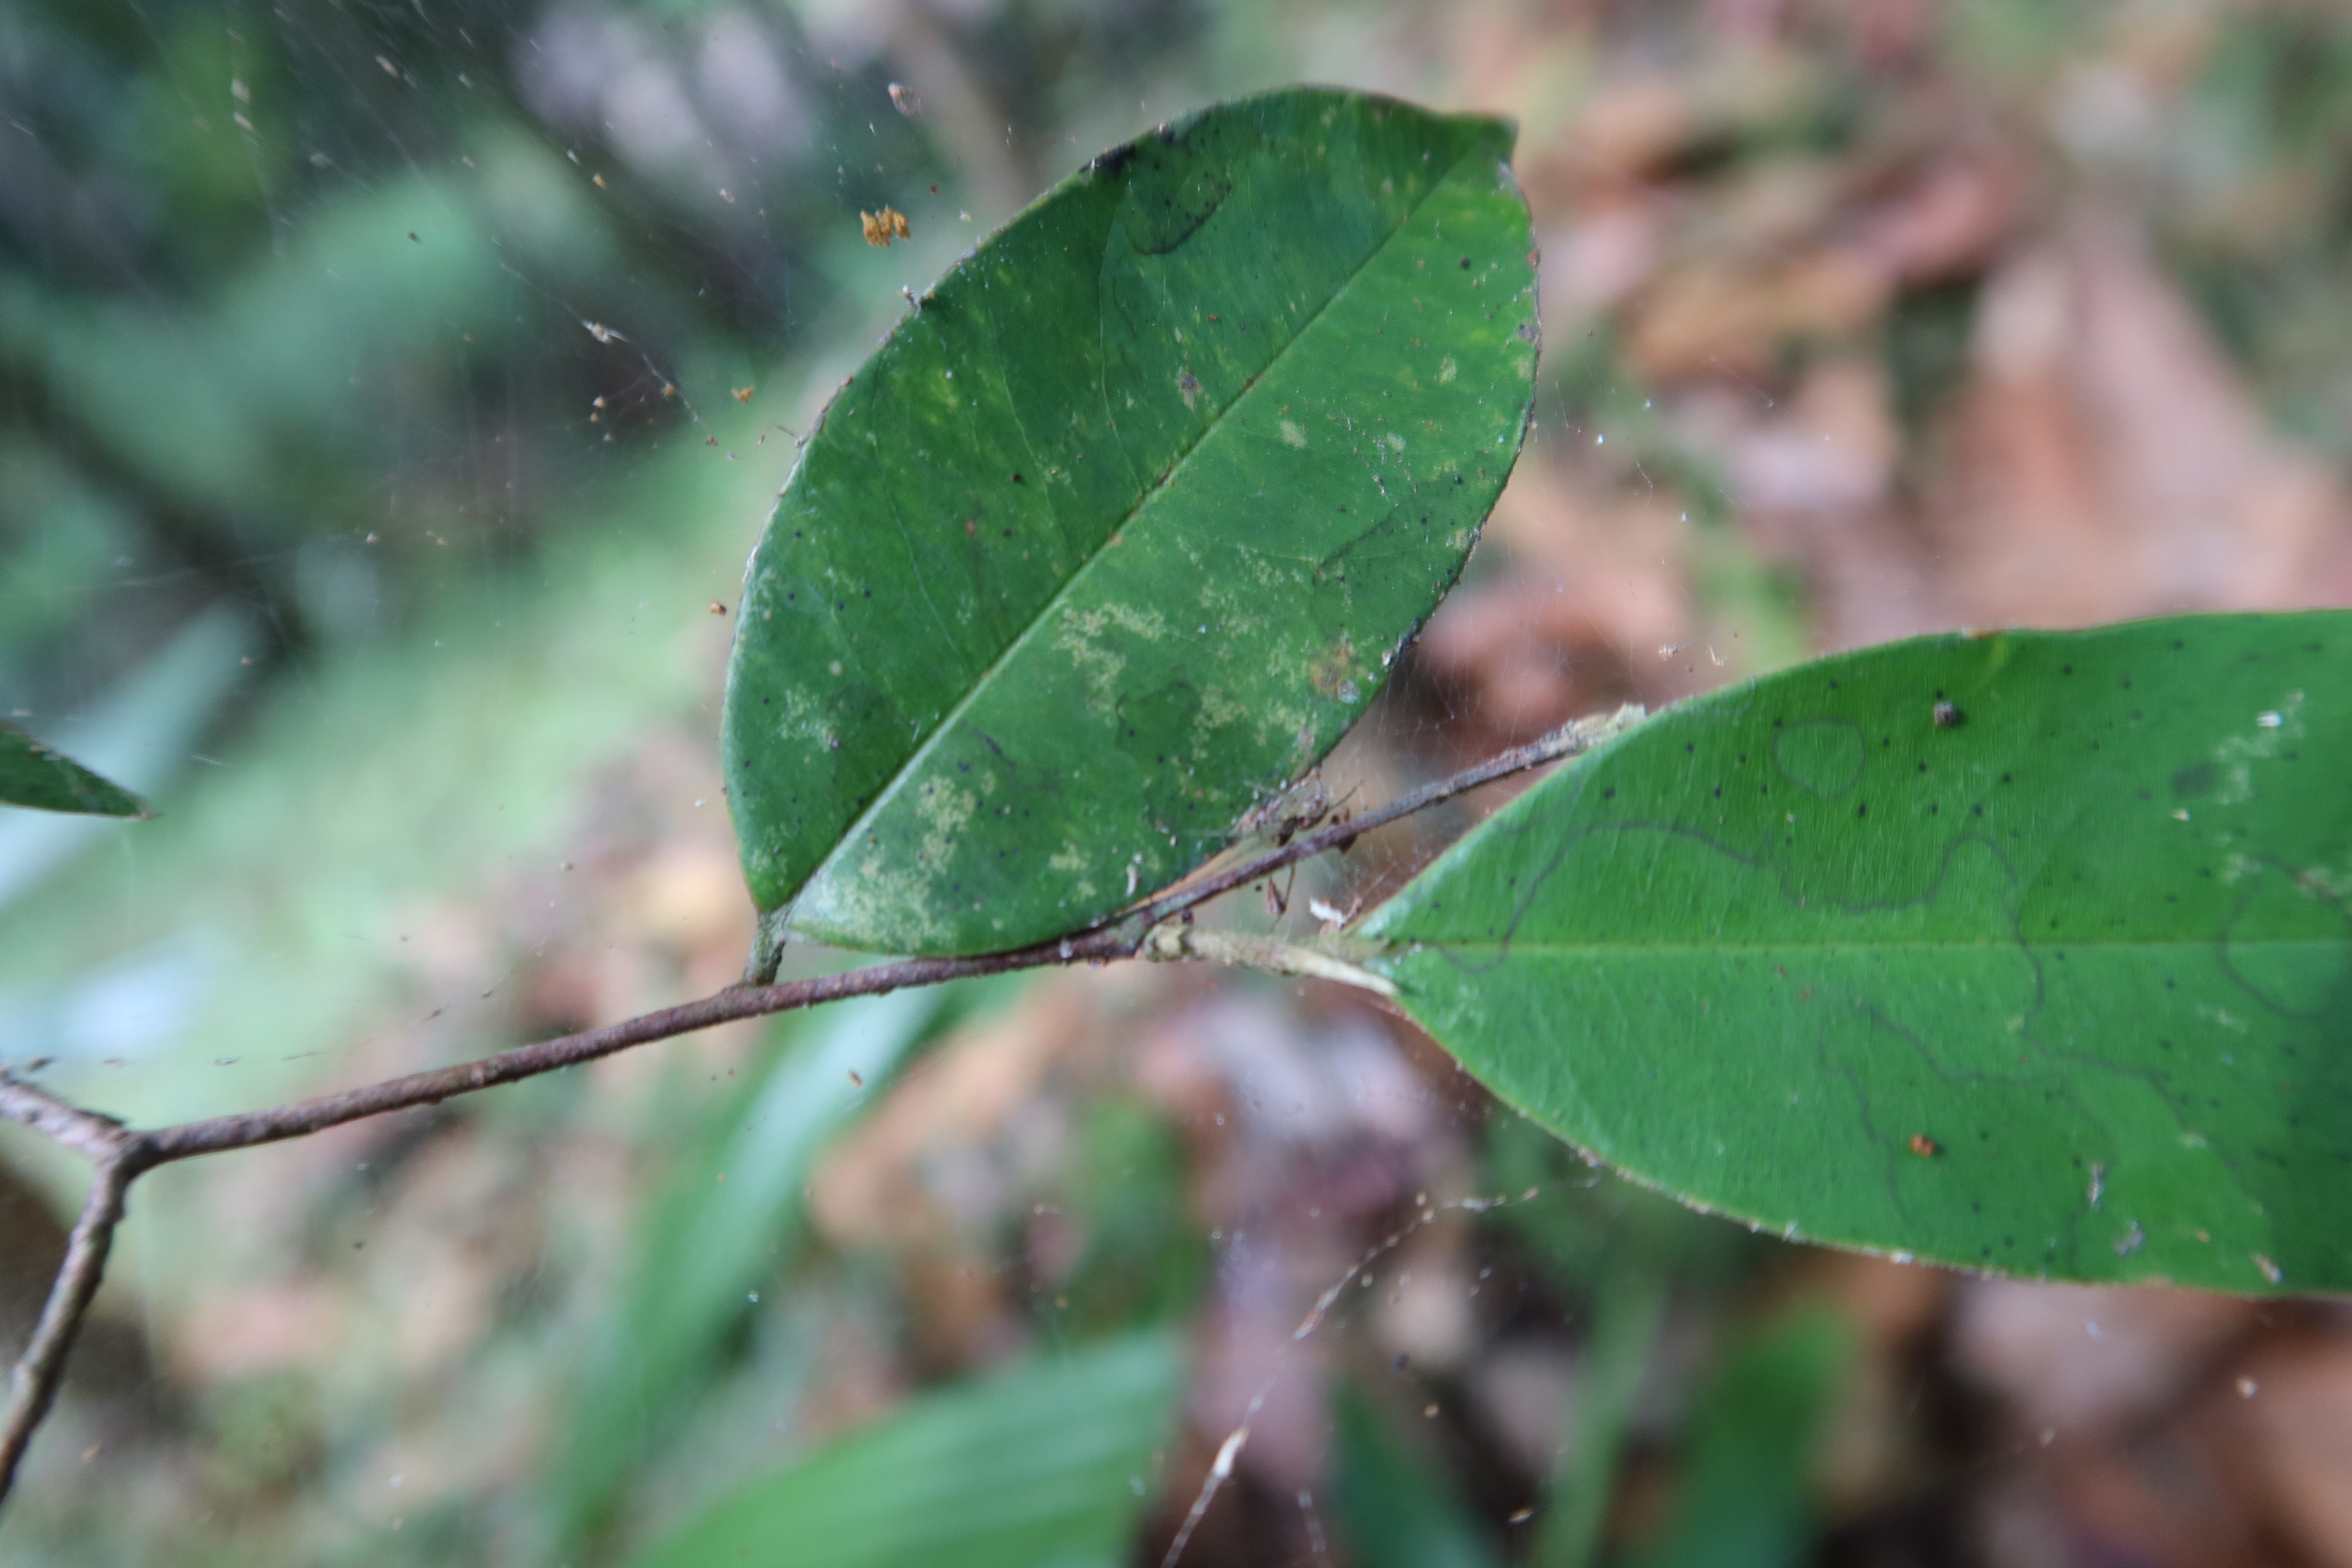
Label: Spiders